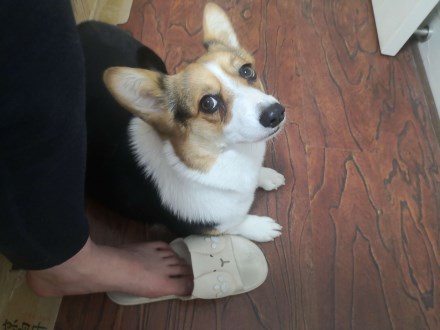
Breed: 2909-n000116-Cardigan